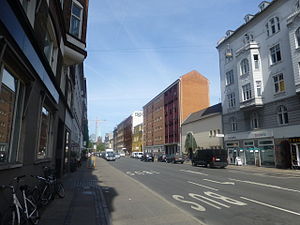
Fælledvej (København)
Fælledvej set fra Nørrebrogade.
Fælledvej er en vej på Nørrebro i København, der går fra Nørrebrogade til Sankt Hans Torv. Gaden blev anlagt ved Københavns fælled, hvor byens kreaturer gik på græs. Gaden rummer i dag en række caféer samt Politihistorisk Museum.